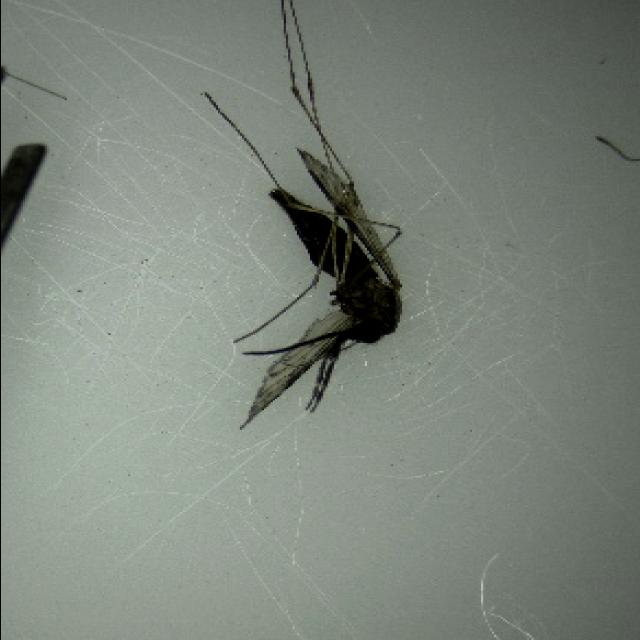
Species: anopheles_sinensis